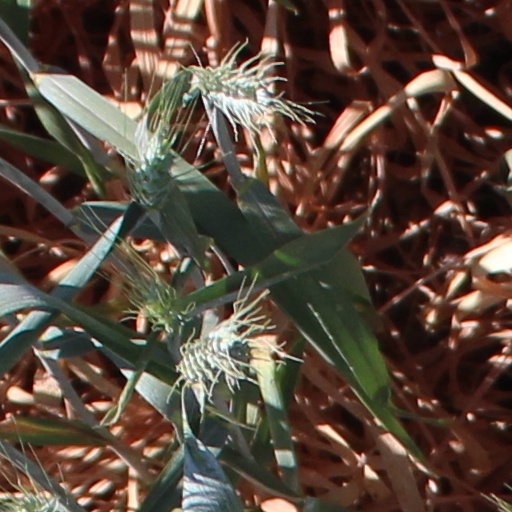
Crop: wheat